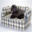
Label: couch